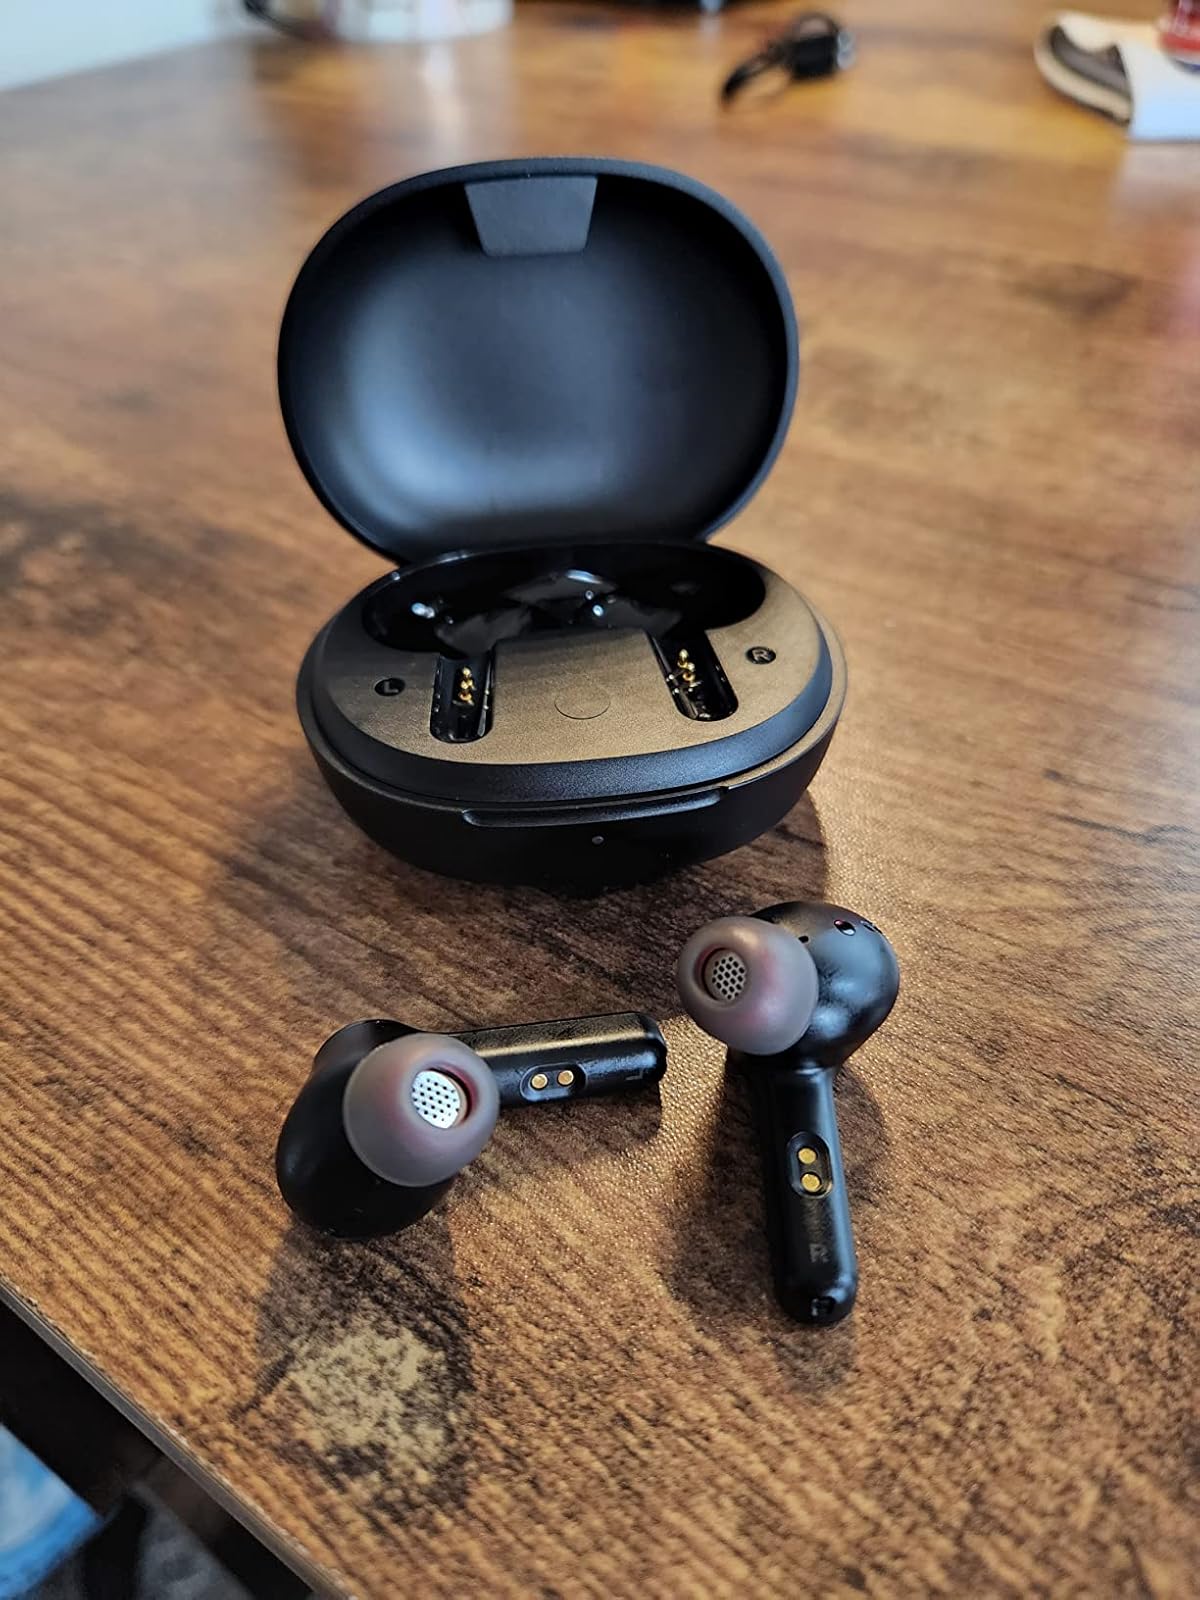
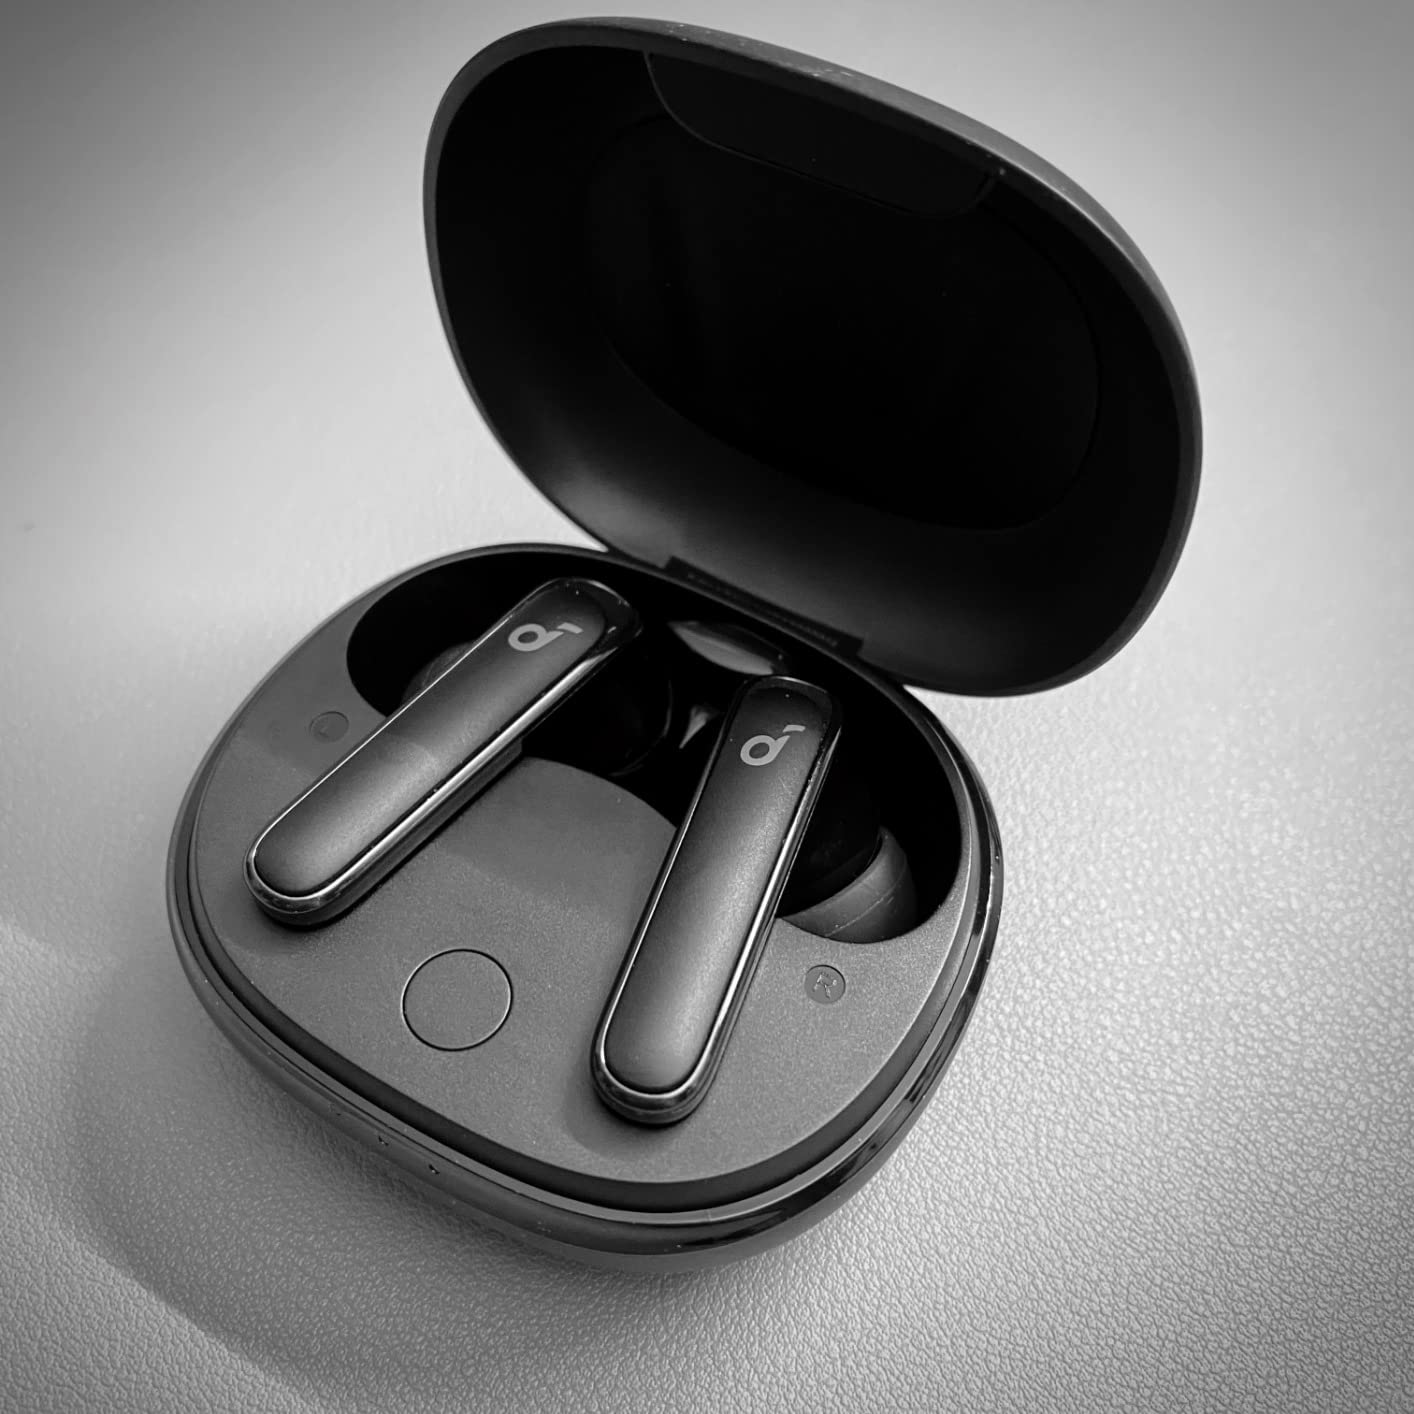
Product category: earbuds
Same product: no